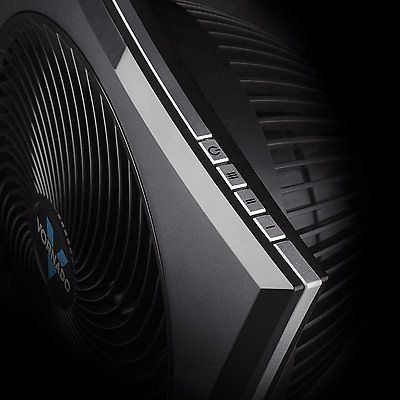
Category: fan